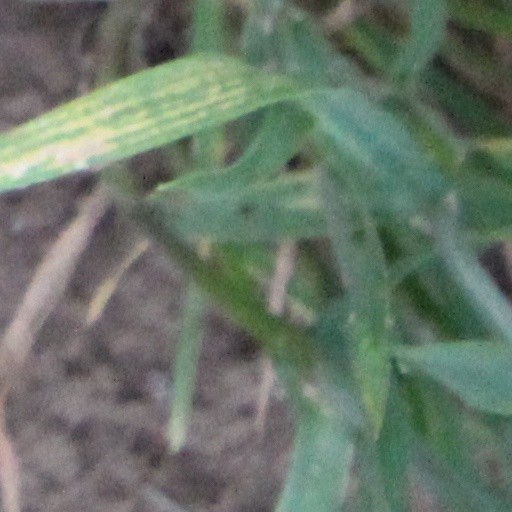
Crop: wheat